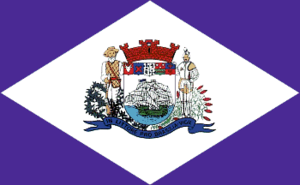
São Francisco do Sul est une ville brésilienne du littoral nord de l'État Santa Catarina.